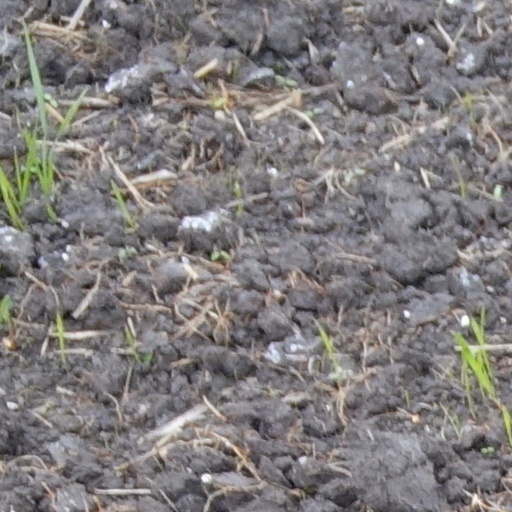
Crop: wheat